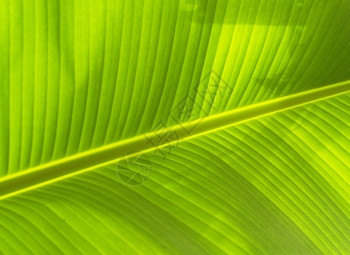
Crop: unknown
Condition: banana